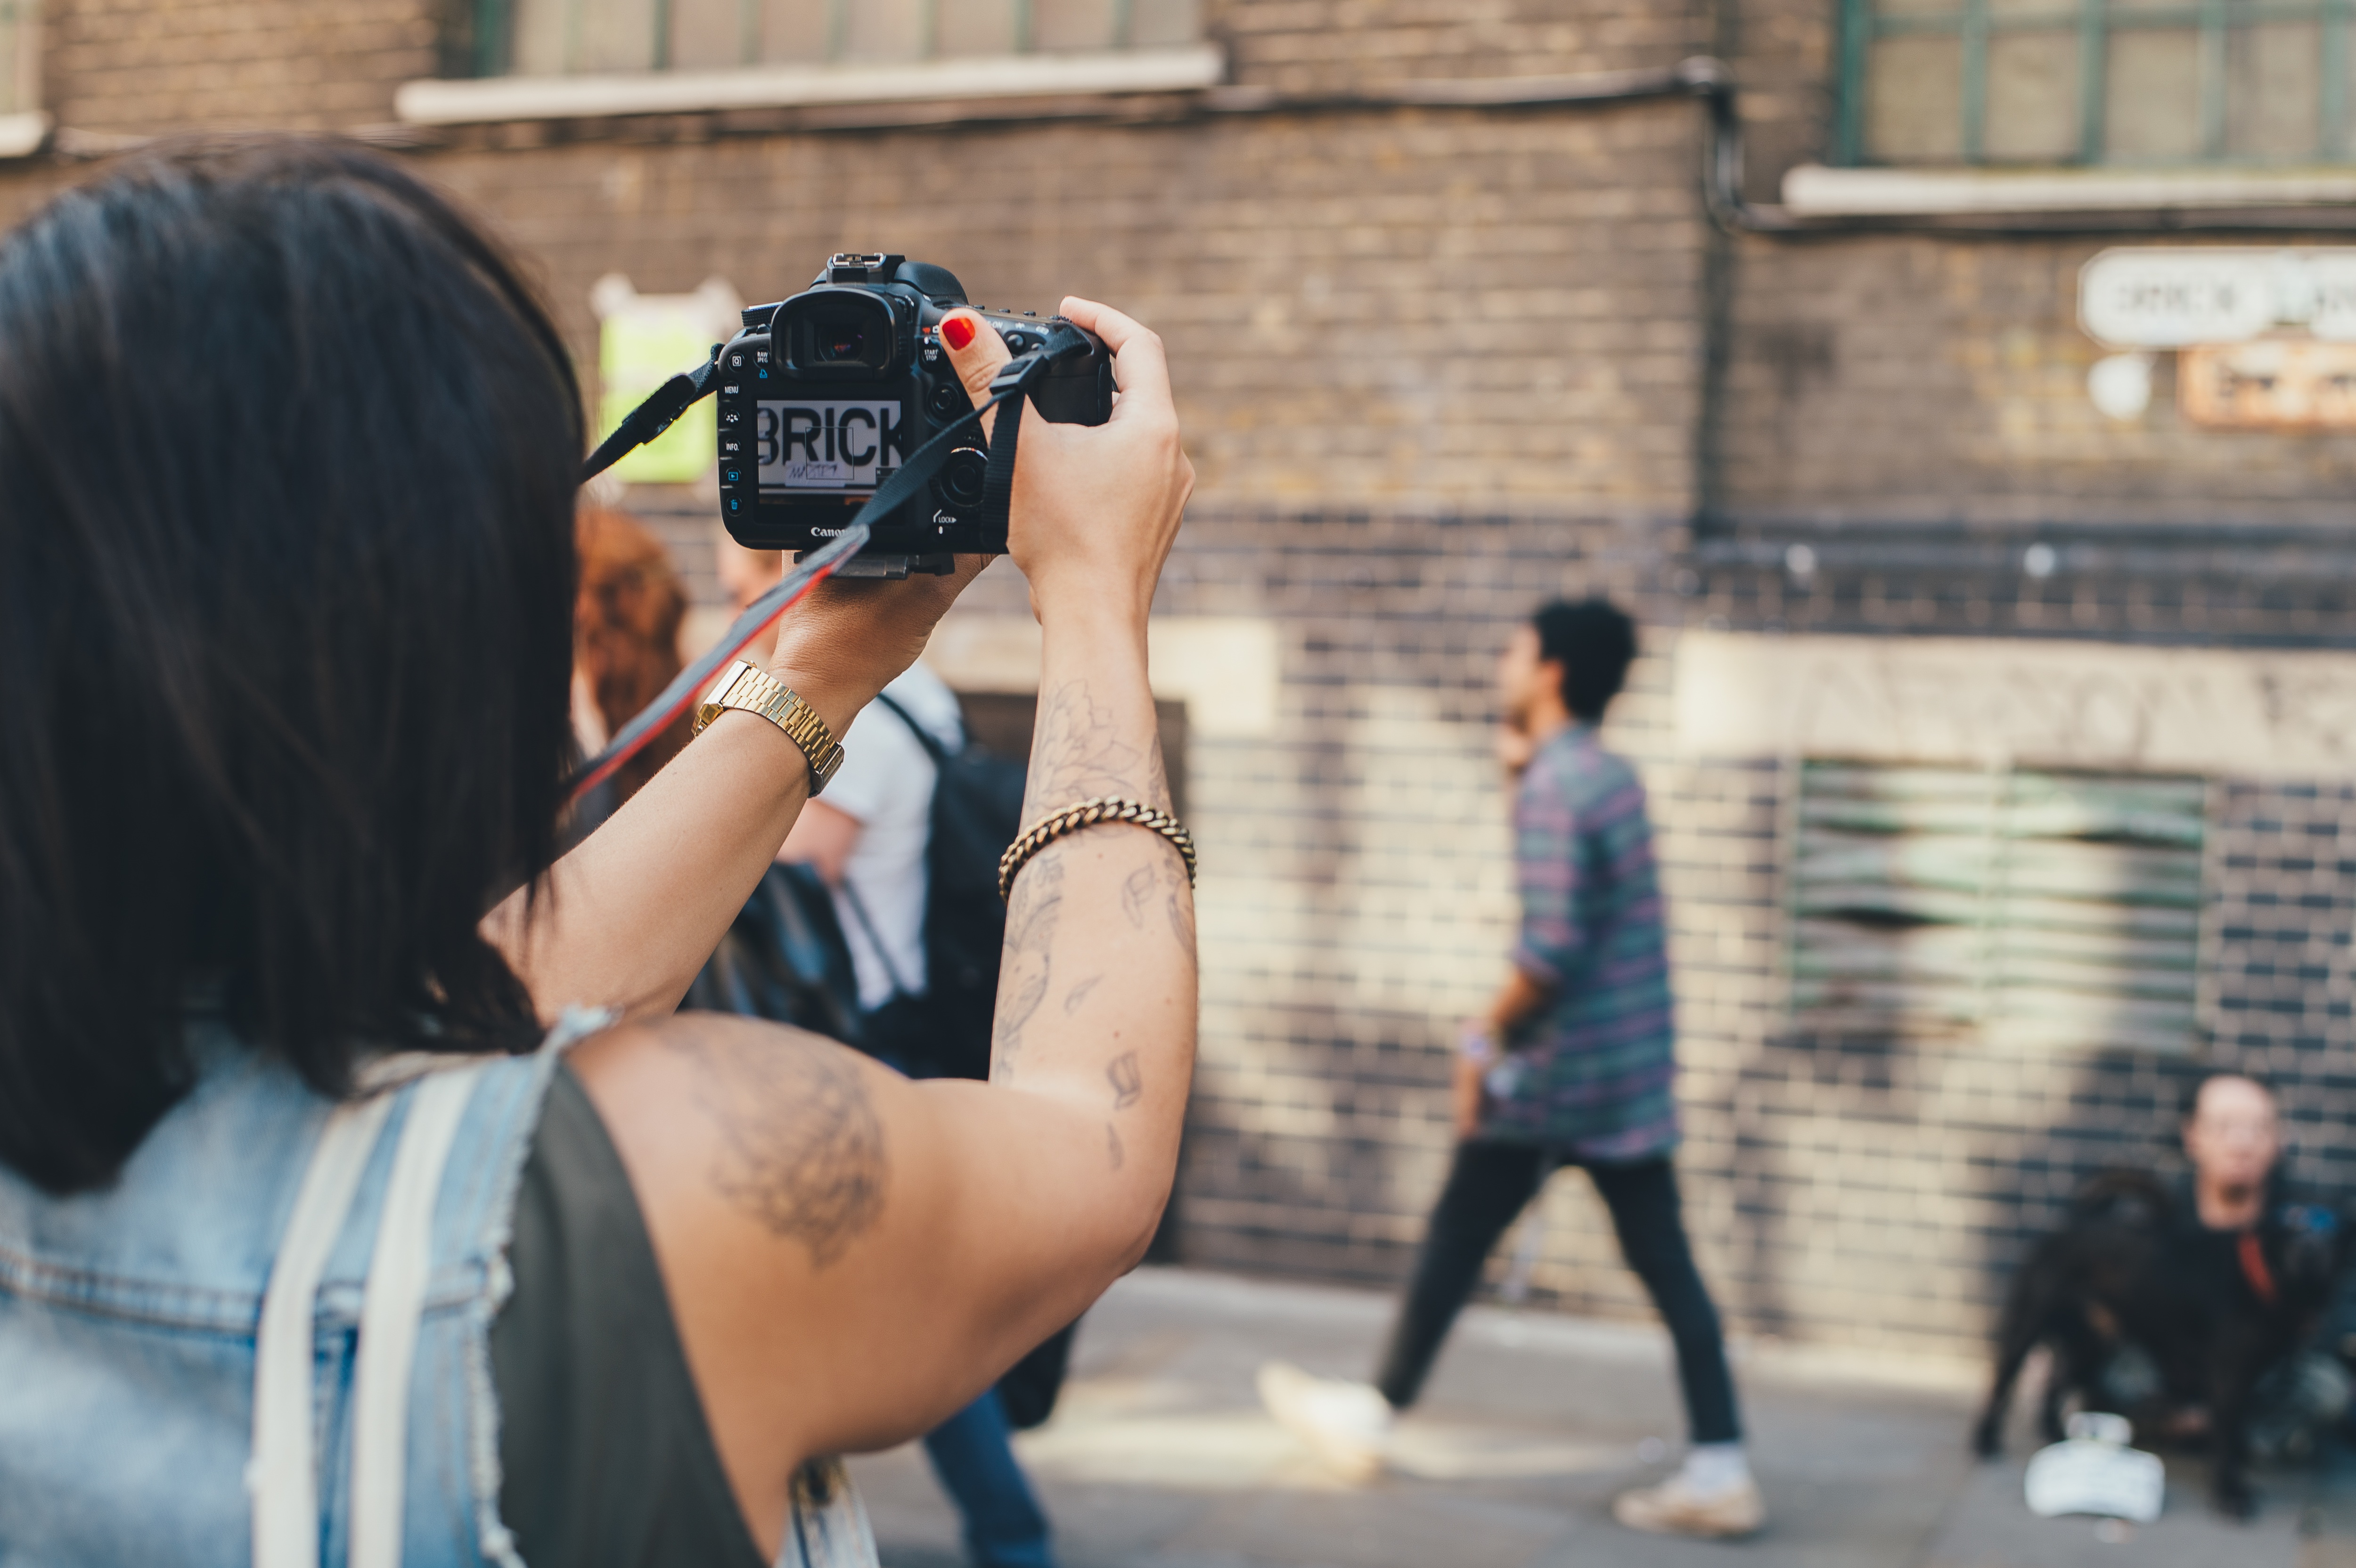
hand, man, person, camera, photography, photographer, spring, tattoo, child, blue, photograph, interaction